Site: brandenburg
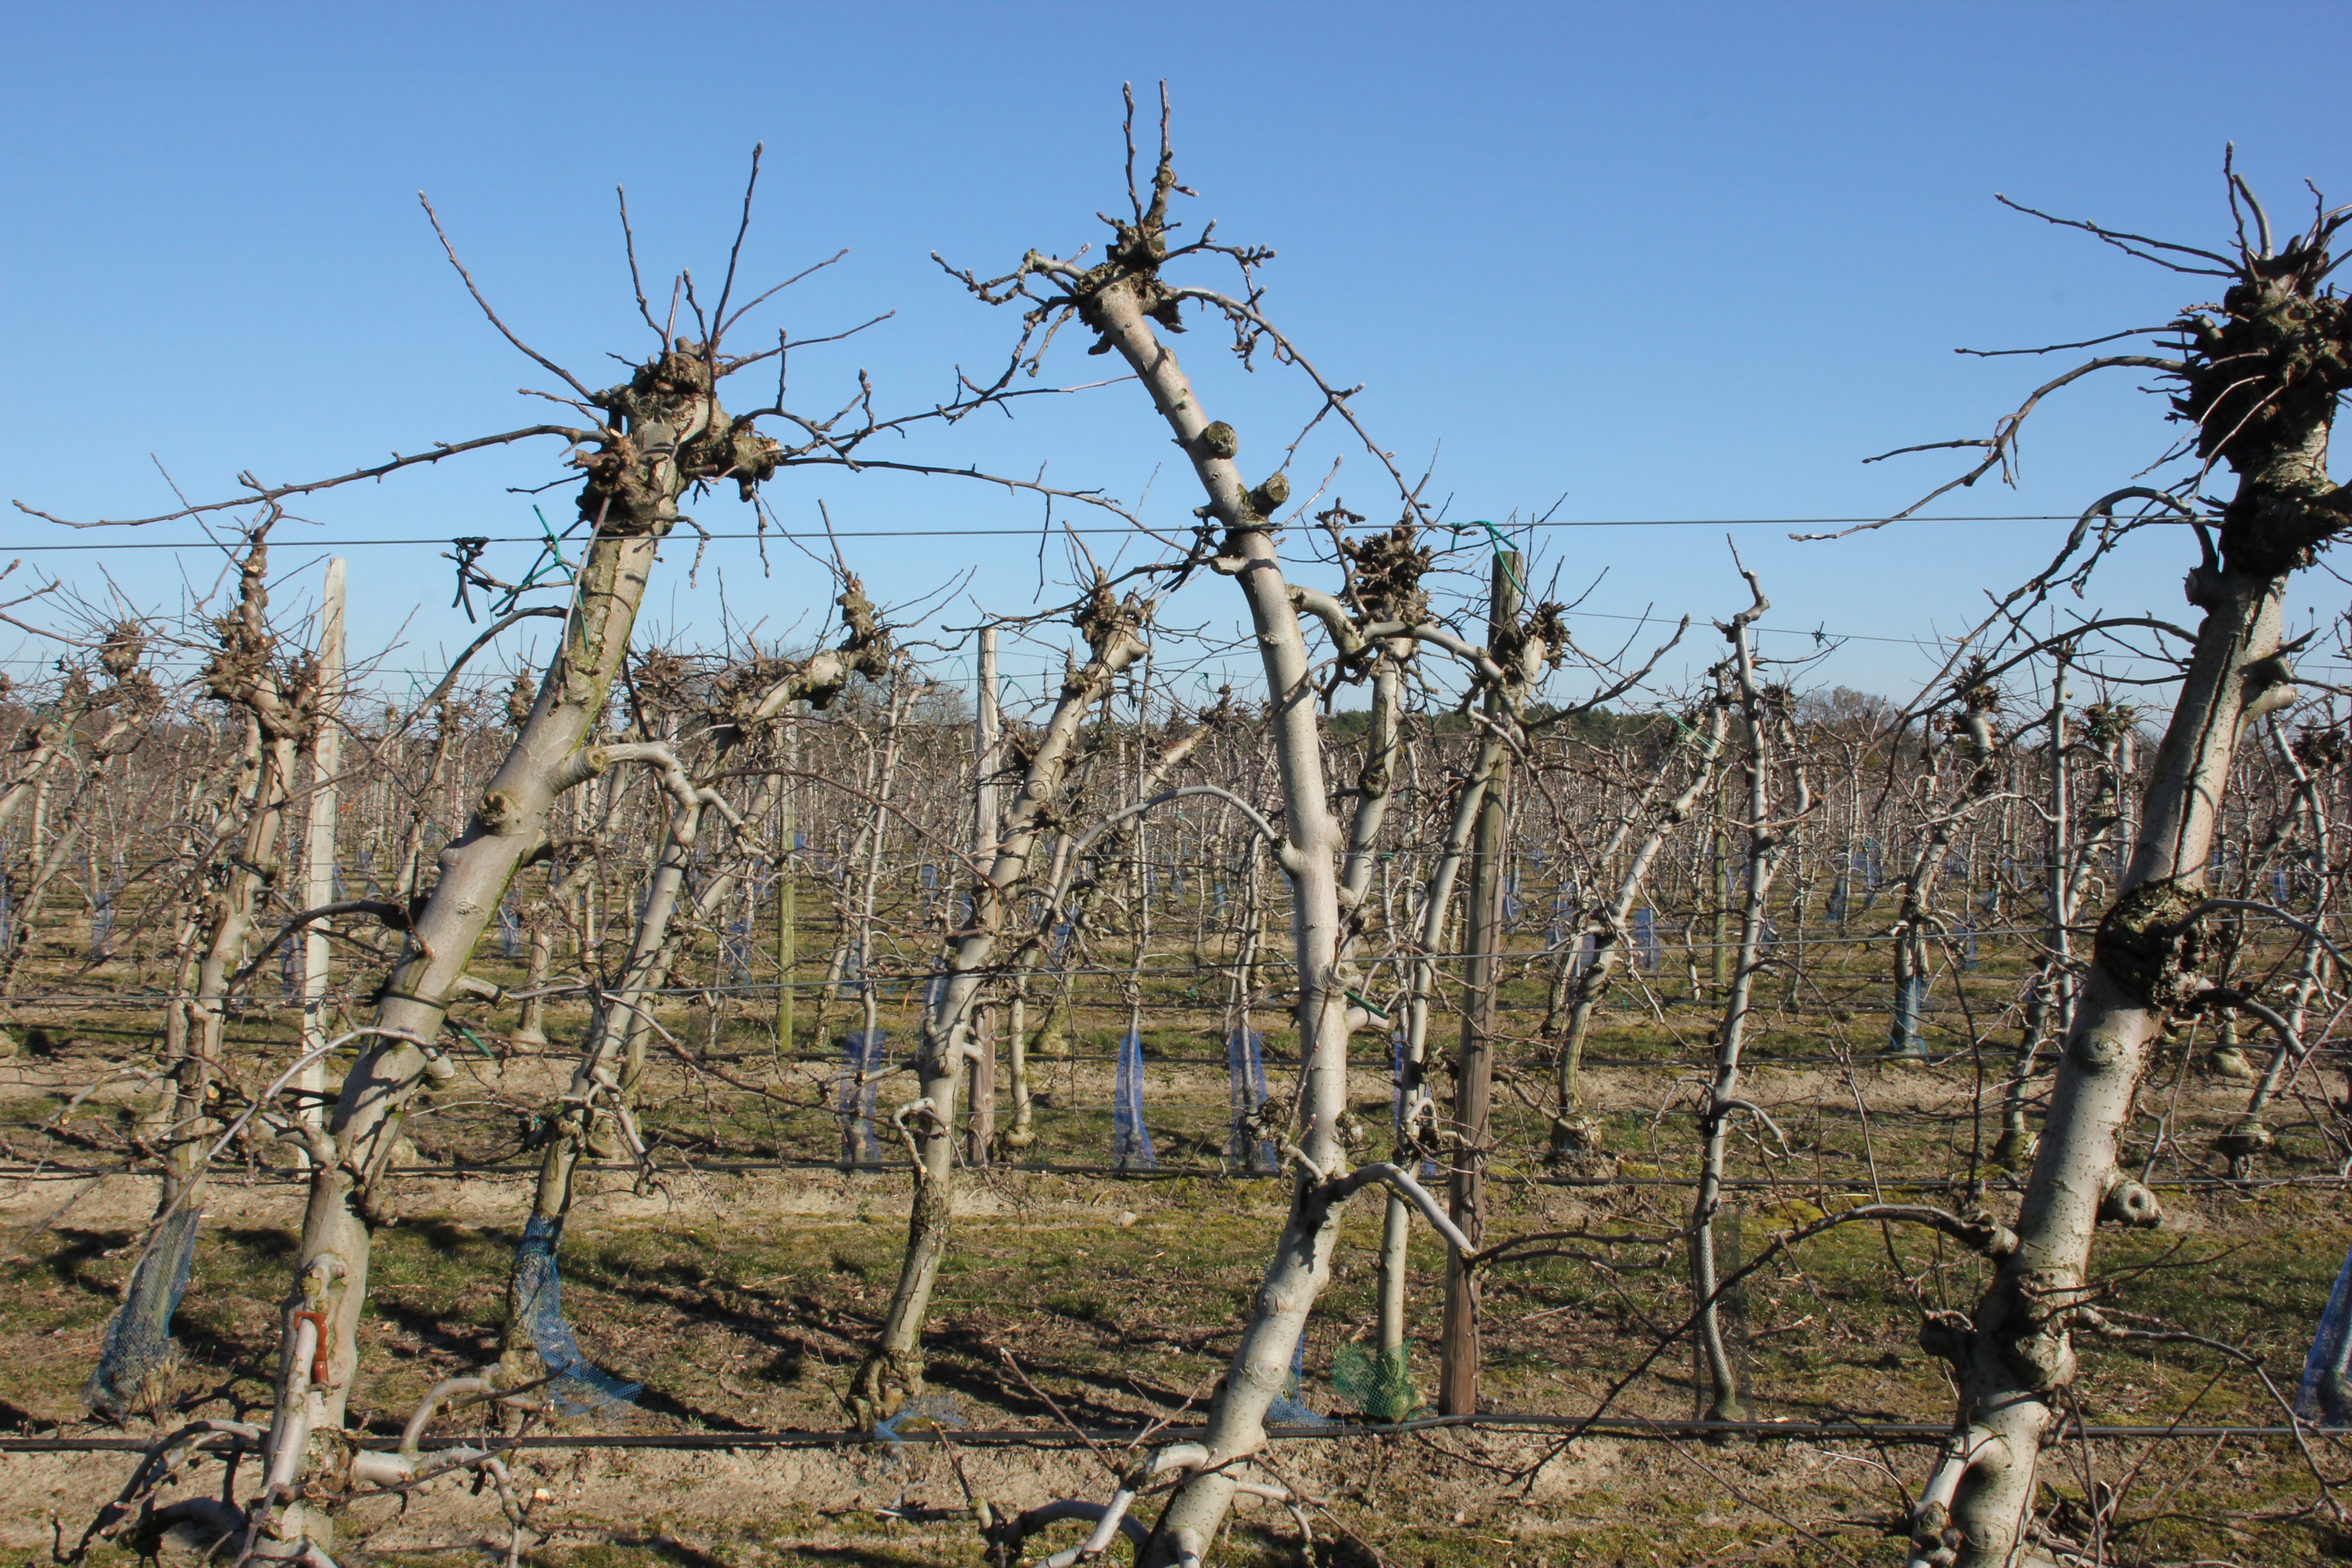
Growth stage (BBCH 03): Bud development